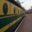
Label: train